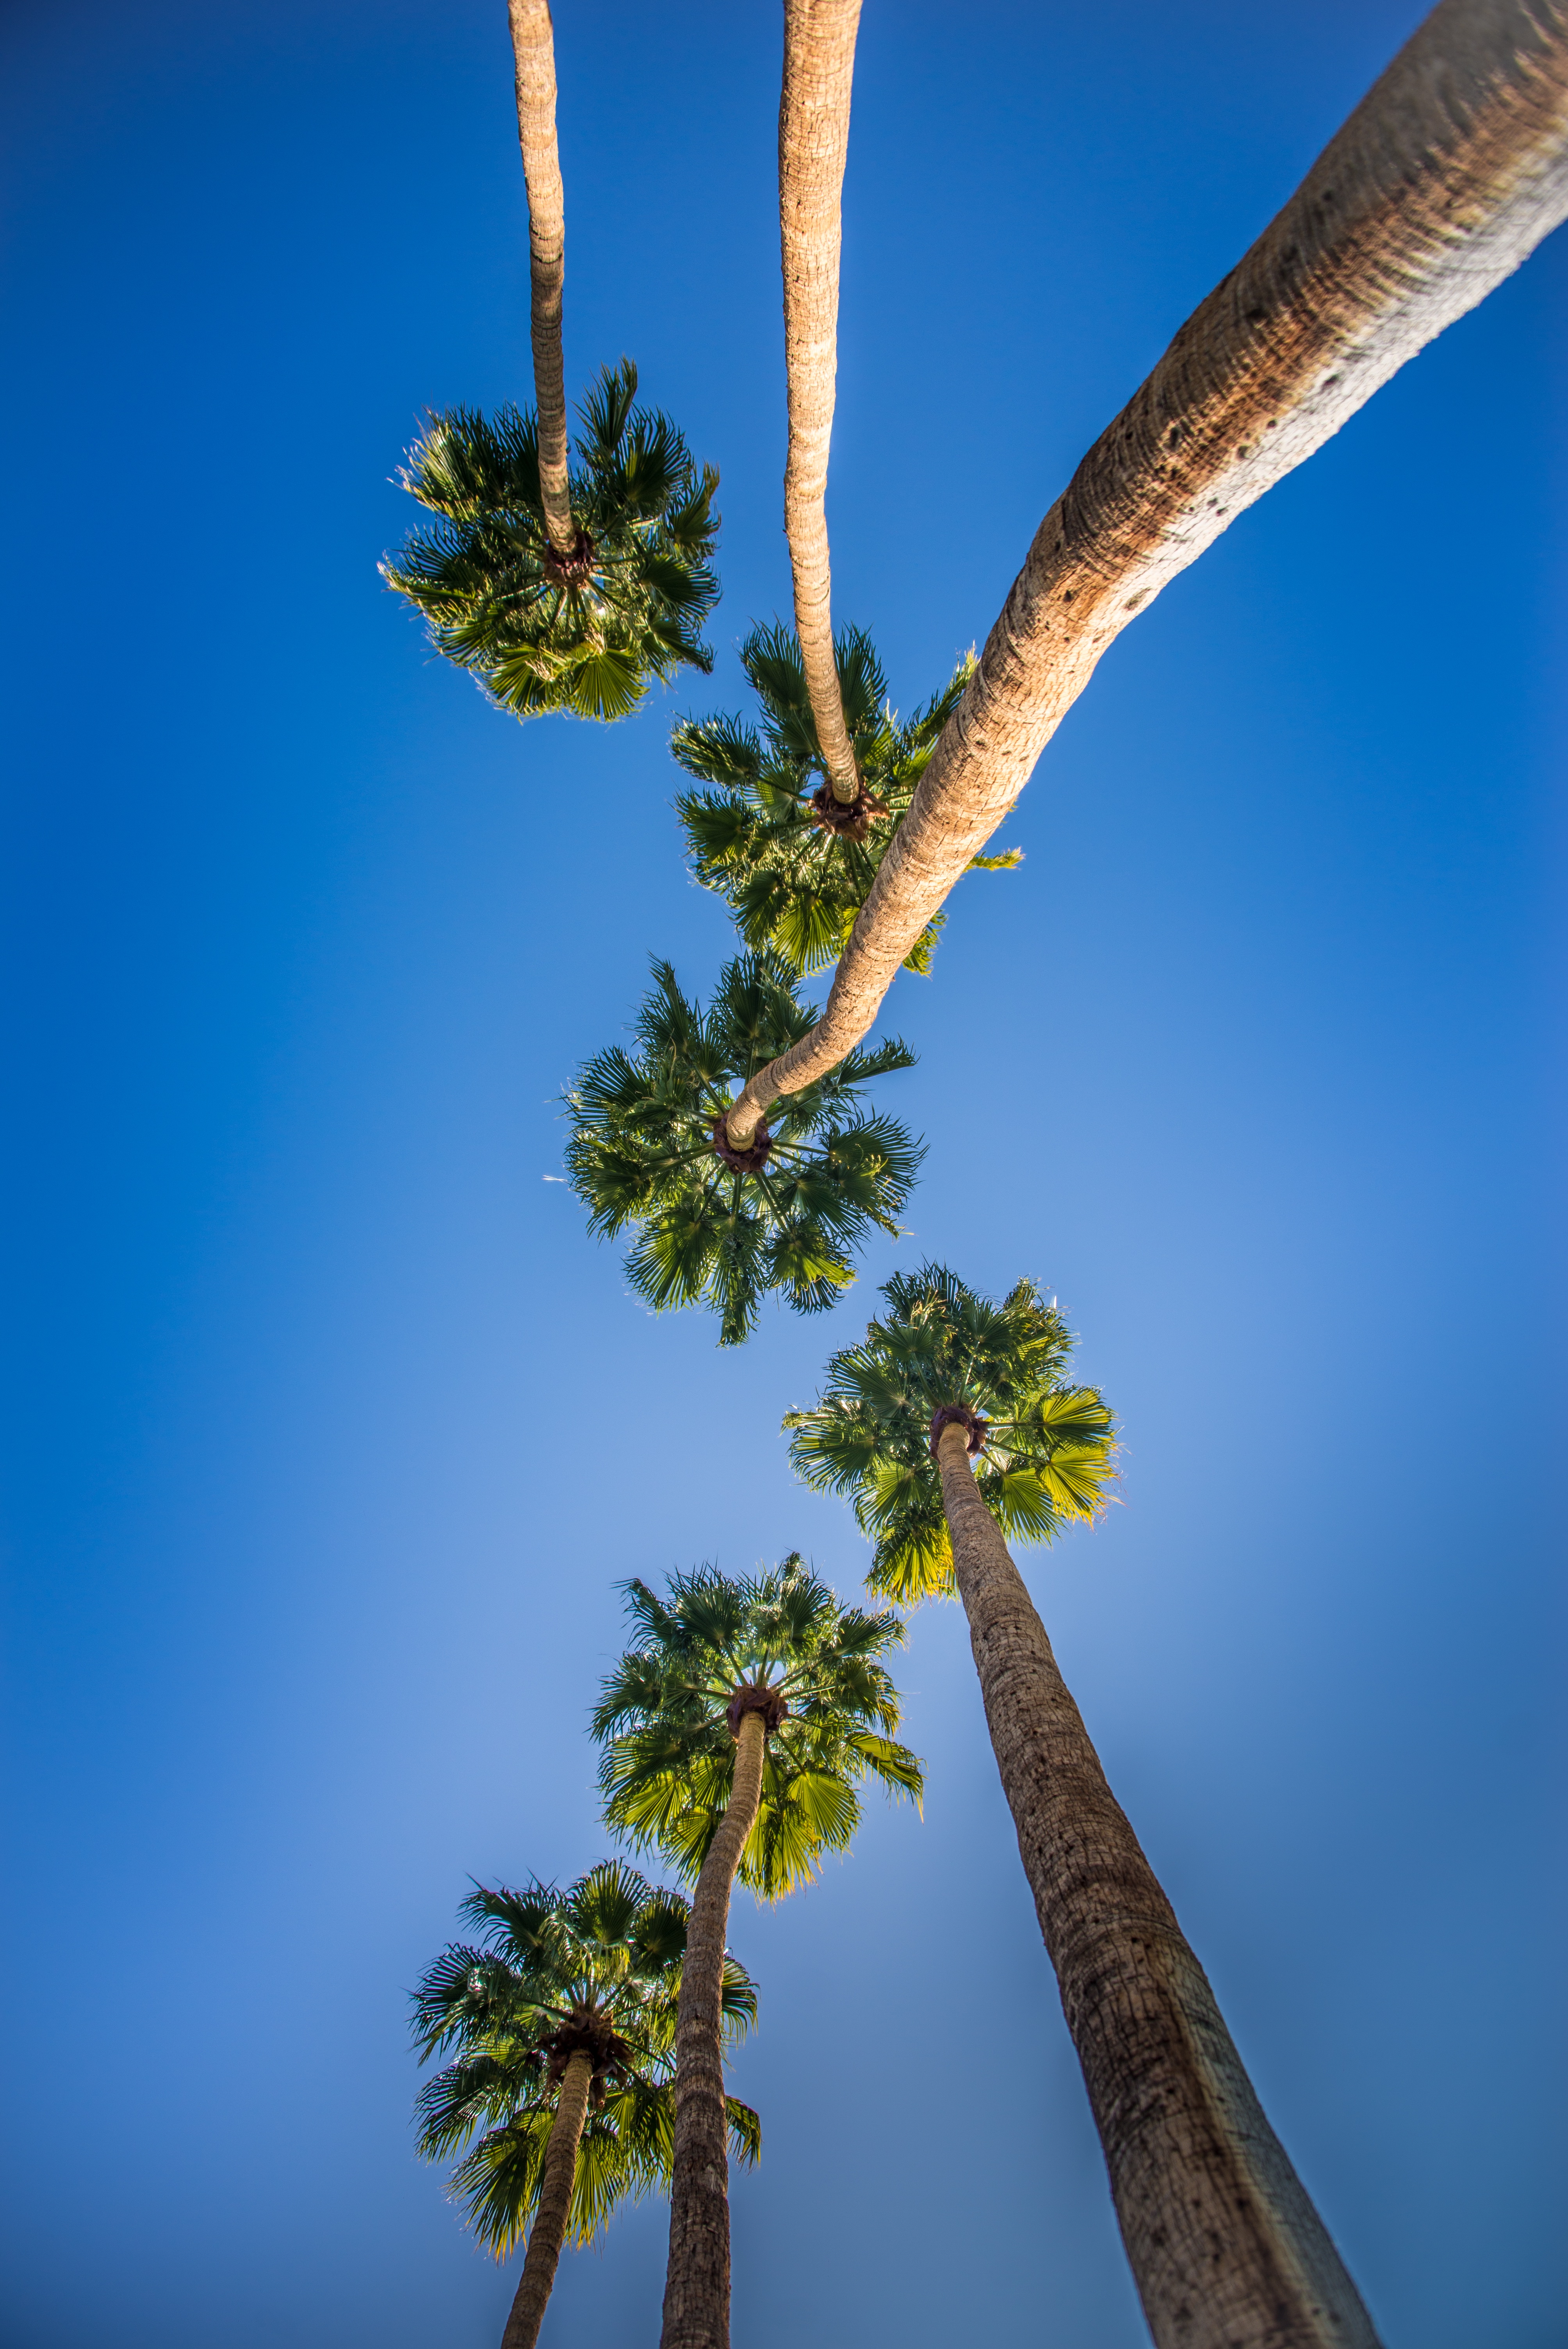
tree, nature, branch, plant, sky, sunlight, leaf, flower, green, botany, flora, tropics, ecosystem, flowering plant, plant stem, woody plant, land plant, arecales, palm family